List of Omaha Storm Chasers seasons

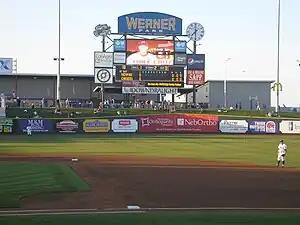
The Omaha Storm Chasers have played at Werner Park since 2011.

The Omaha Storm Chasers are a Minor League Baseball team based in Papillion, Nebraska. Established in 1969, they initially competed in the American Association (AA) before joining the Pacific Coast League (PCL) in 1998 and later transitioning to the International League (IL) in 2021.